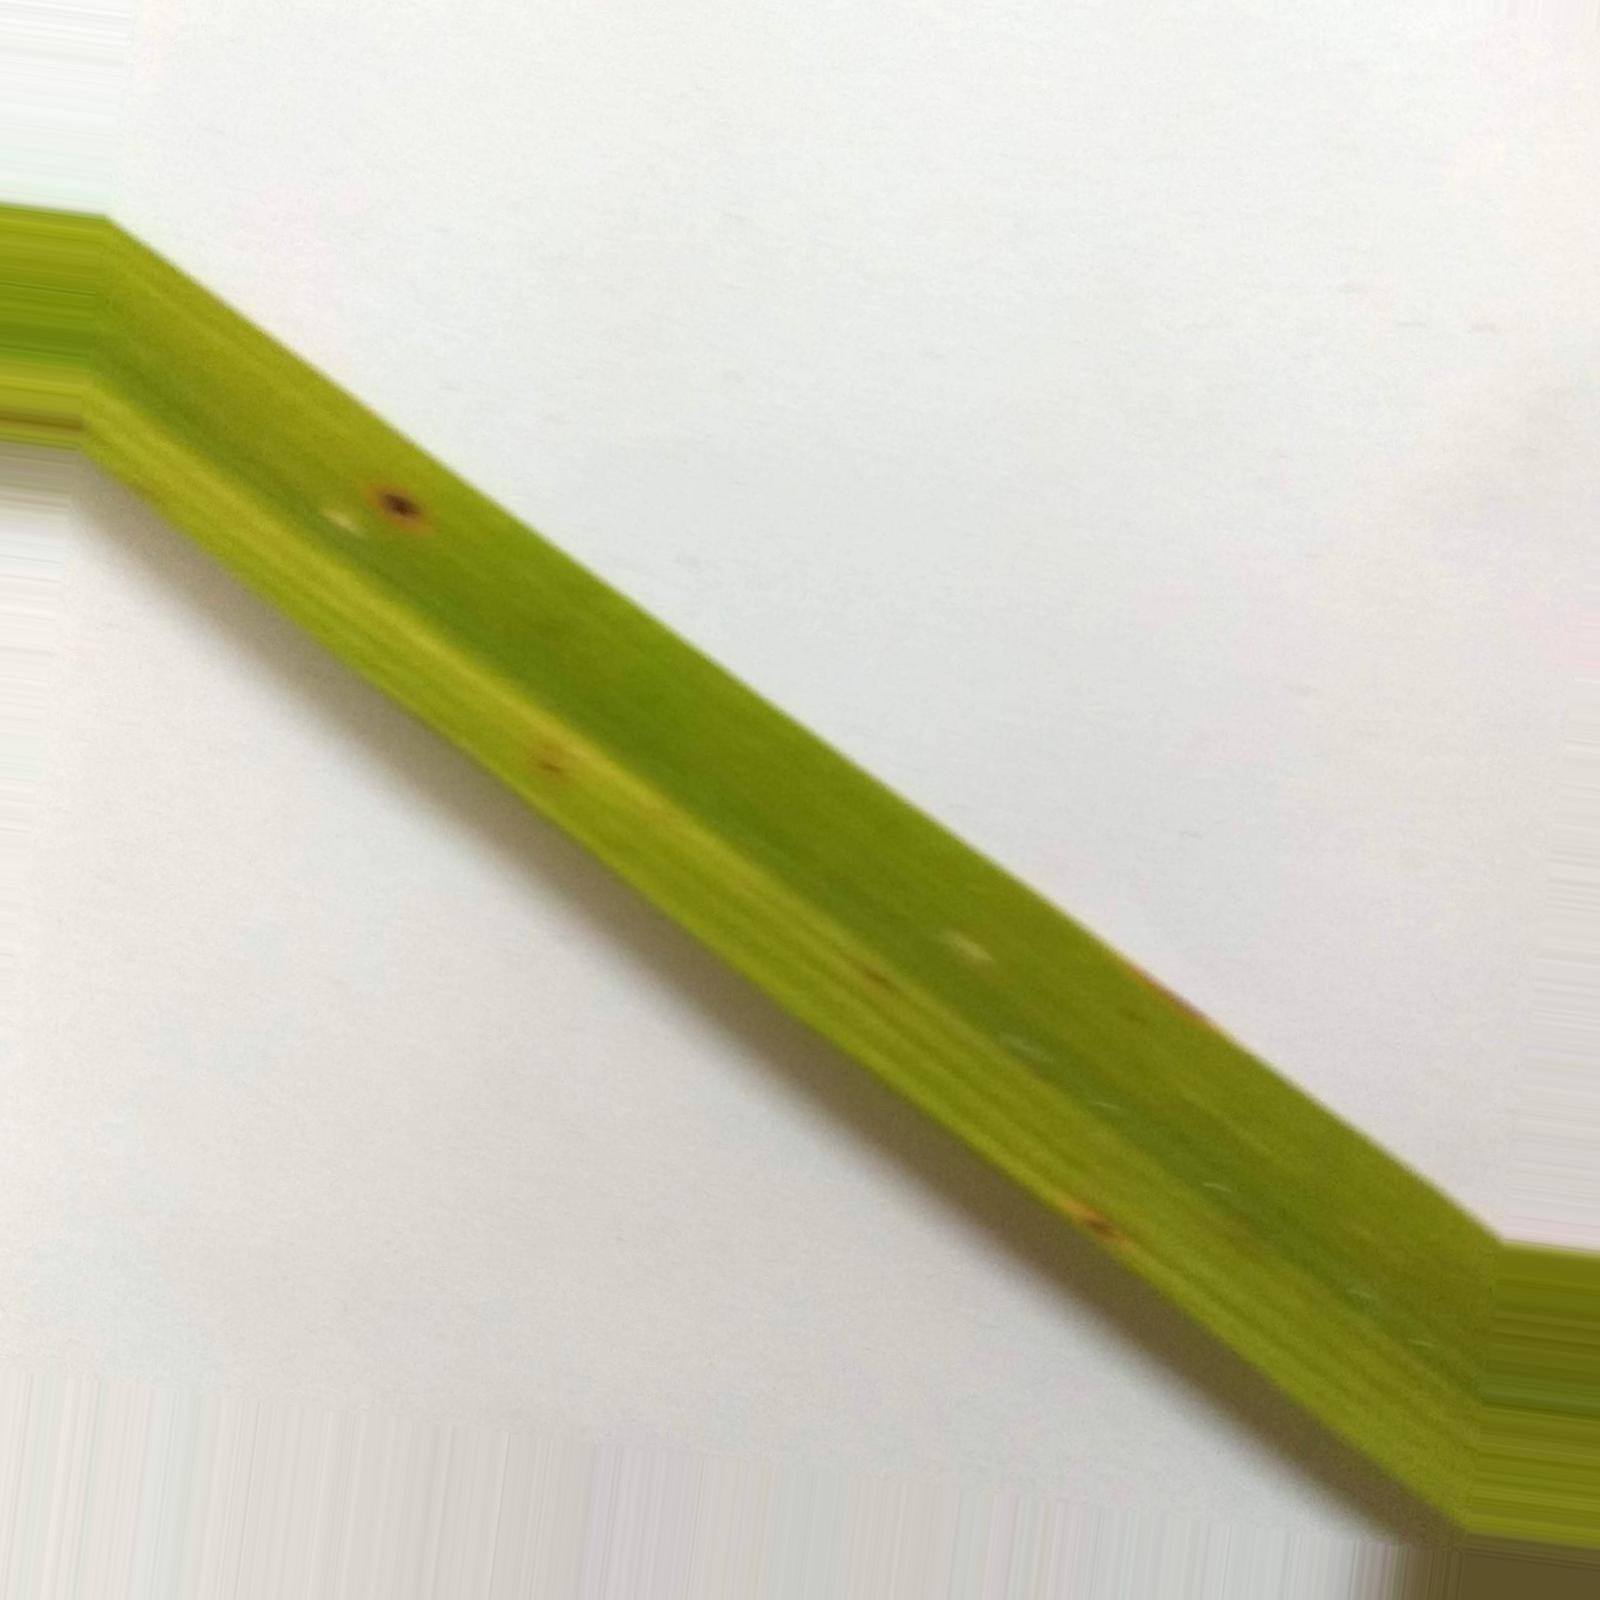
Nhãn: Bệnh Đốm Nâu ( Brown spot )